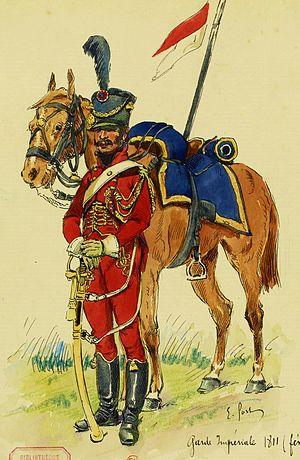
Lancier rouge de la Garde impériale, 1810-1811. Il porte en grande partie la tenue de l'ex-régiment de hussards de la Garde royale hollandaise.
Le 2ᵉ régiment de chevau-légers lanciers de la Garde impériale est un régiment de cavalerie légère de la Garde impériale créé le 13 septembre 1810 par décret de Napoléon Iᵉʳ. Communément appelés les lanciers rouges ou les écrevisses du fait de leur uniforme à dominante rouge écarlate, ils forment quatre escadrons de Moyenne Garde issus du régiment de hussards de la Garde royale hollandaise. De 1810 à 1815, son commandant est le général Pierre-David de Colbert-Chabanais.